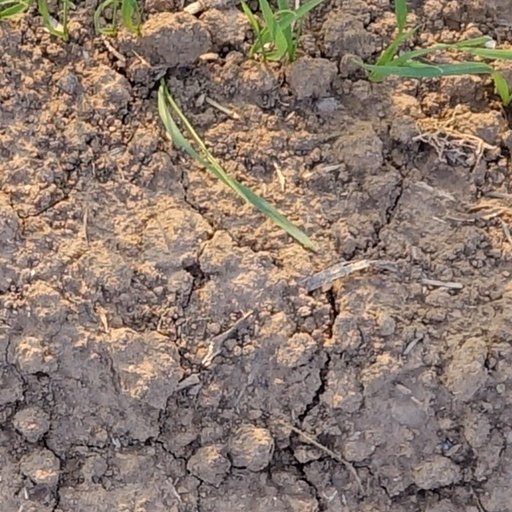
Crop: wheat